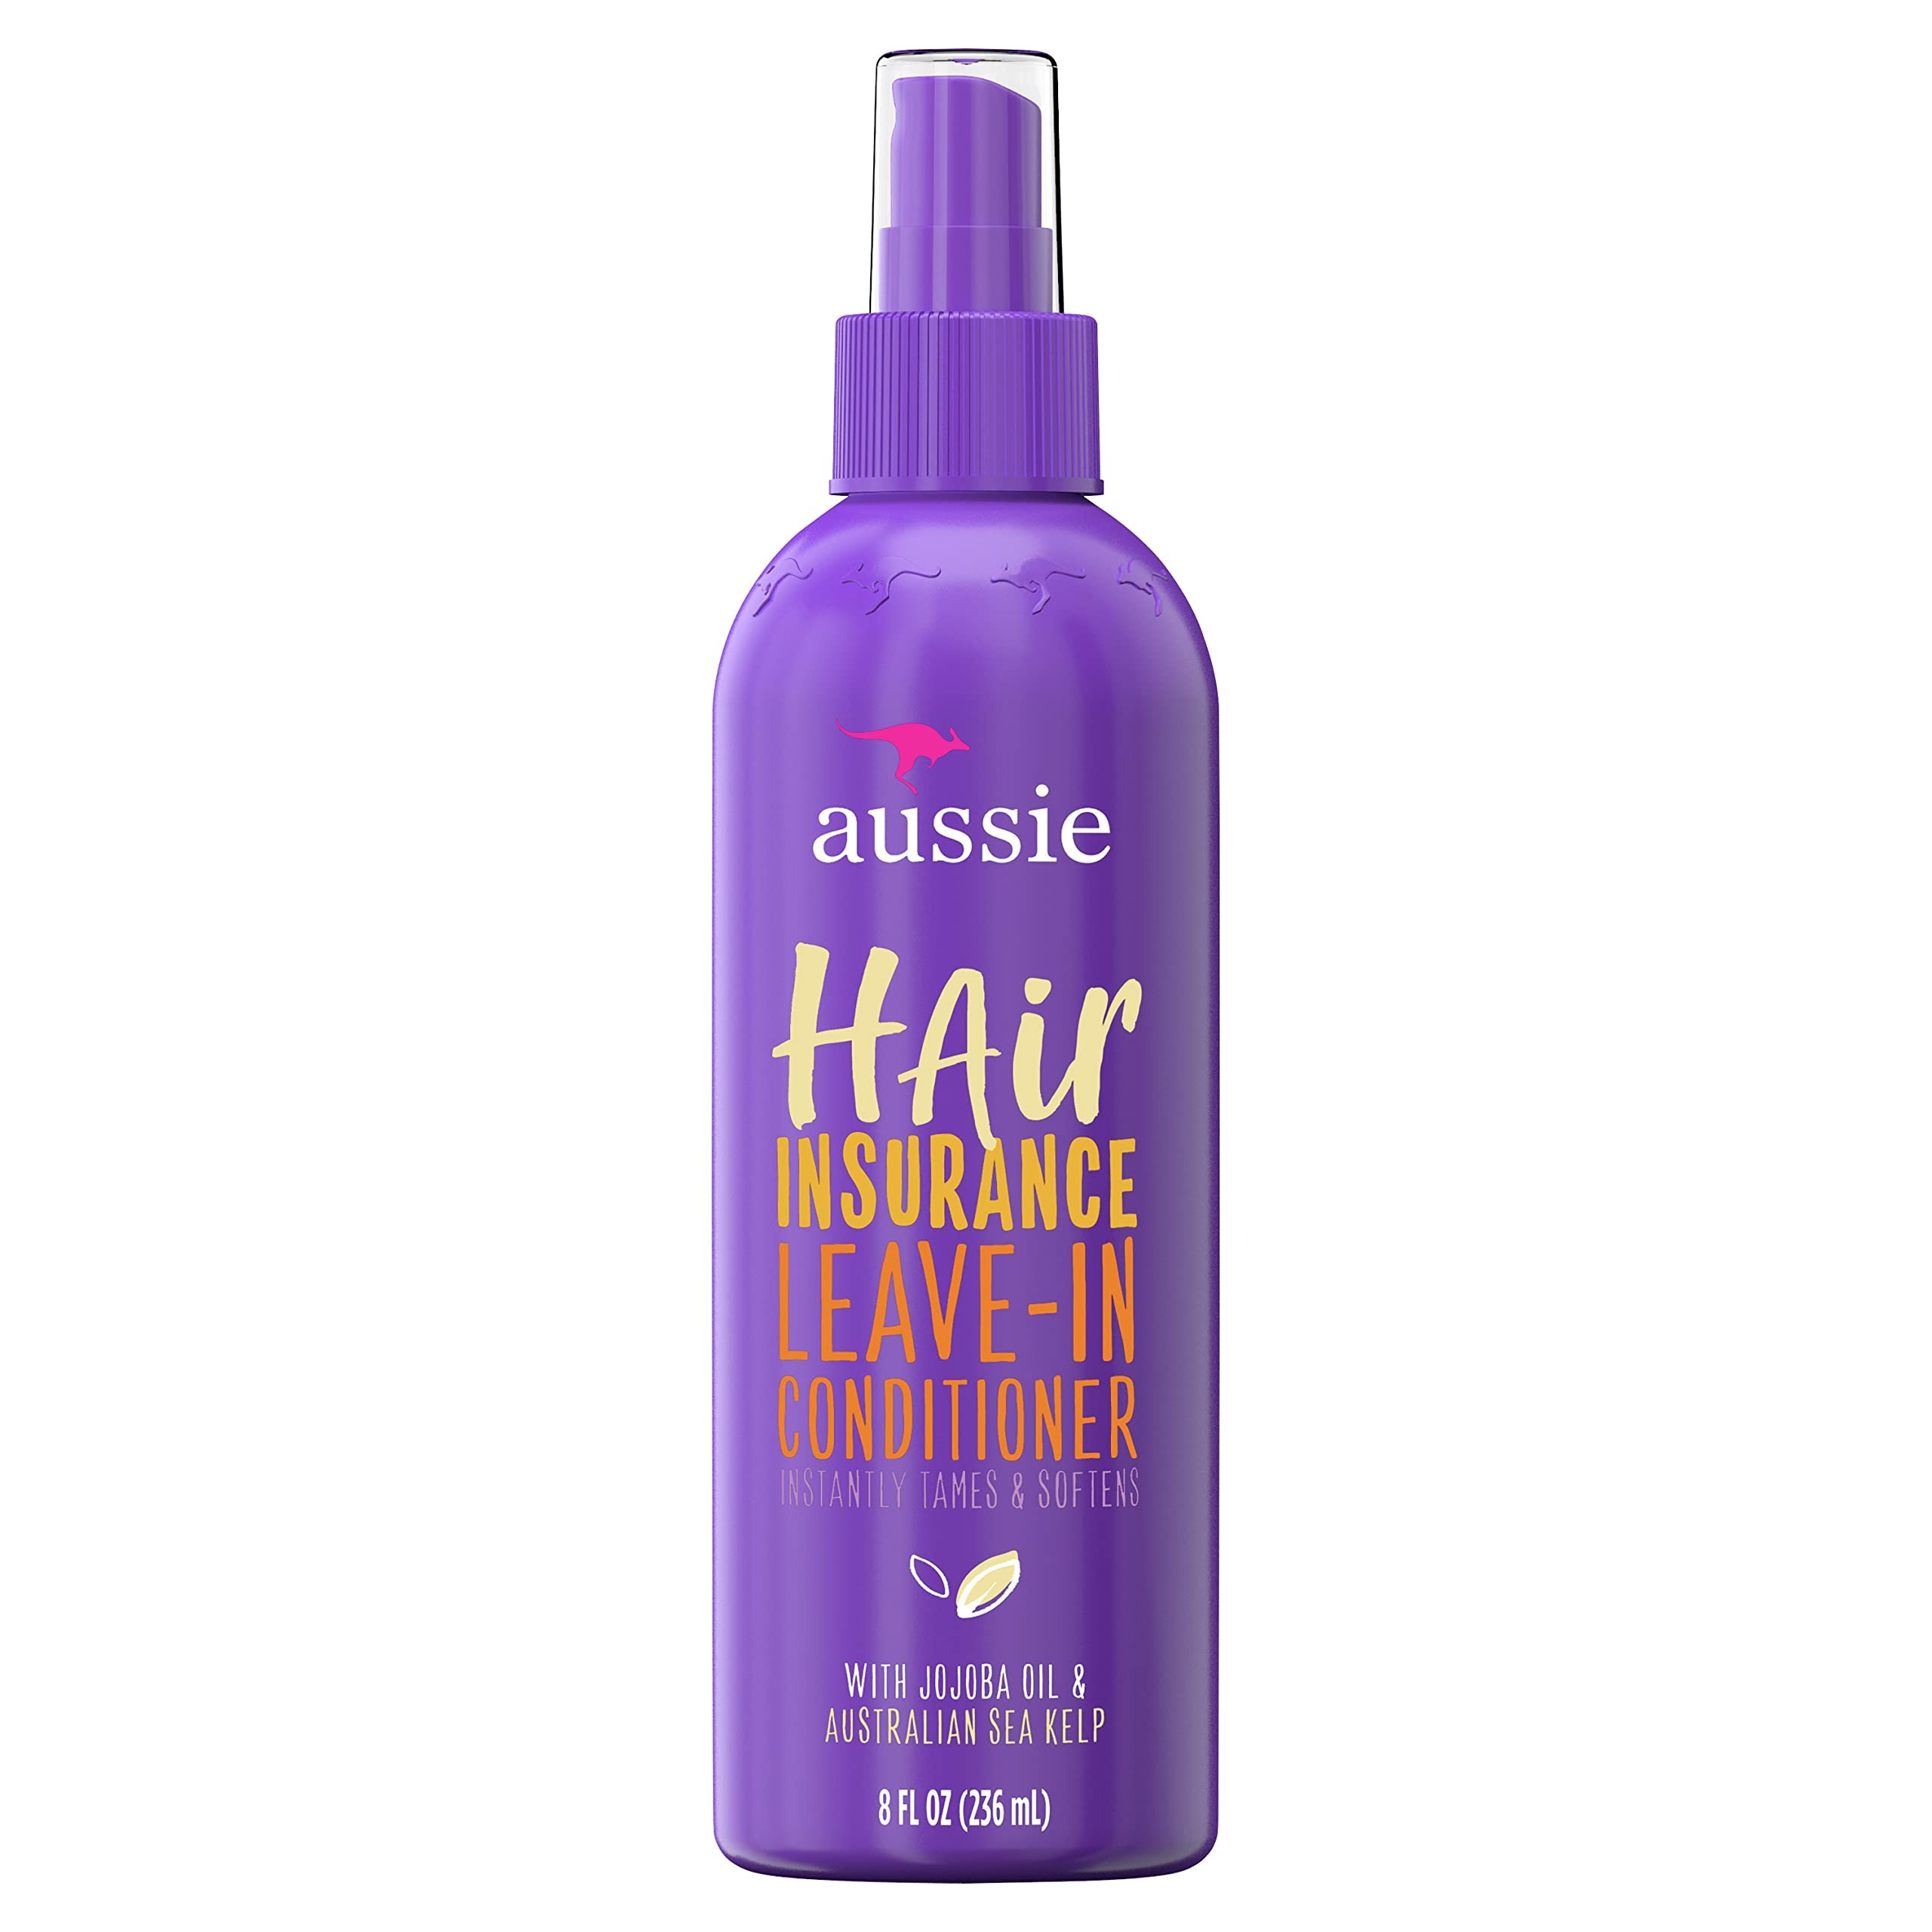
Item Name: Aussie Conditioner Hair Insurance Leave-in Spray, Citrus, 8 Fl Oz
Bullet Point 1: Aussie Hair insurance leave-in conditioner
Bullet Point 2: Australian jojoba oil- and Sea kelp-infused formula instantly tames
Bullet Point 3: Softens and smooths hair
Bullet Point 4: With Australian Jojoba Oil And Sea Kelp,
Value: 8.0
Unit: Ounce

Price: 9.66